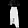
Label: Dress